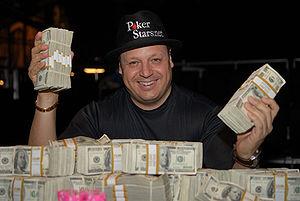
Jeffrey Lisandro, né à Perth, est un joueur professionnel de poker, australien naturalisé italien.